AgustaWestland AW139

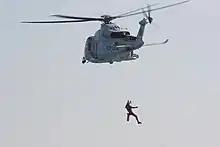
A SASEMAR AW139 during a helihoisting exercise

The Irish Air Corps was the first military operator to introduce the AW139. It took delivery of the first of a batch of six rotorcraft during August 2006. The United Arab Emirates Air Force and the Qatar Air Force became the second and third military operators of the AW139, procuring 9 and 18 rotorcraft respectively. A specialised military variant, the AW139M, was launched, for which the Italian Air Force became the launch customer. Designated "HH-139A" in Italian service, the type has been primarily tasked with combat search and rescue (CSAR) operations. The Italian Coast Guard placed repeat orders for the type throughout the 2010s, ordering 12 AW139s by mid-2016.